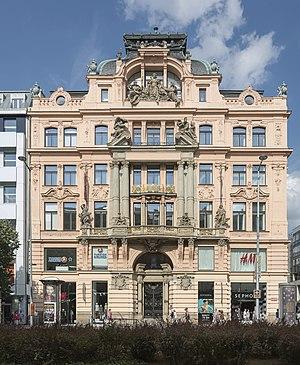
Le Palais Generali, ou Palais des Assurances Generali, est un bâtiment de style Art nouveau de Prague. Il est situé à l'angle de la place Venceslas et de la rue Jindřišská, dans la Nouvelle ville de Prague.